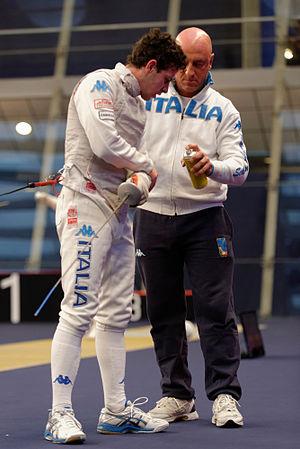
Le coach national italien Andrea Cipressa administre du spray cryogène à Edoardo Luperi pendant son 32e de finale contre le Français Julien Mertine au Challenge international de Paris (Coupe du monde de fleuret hommes).